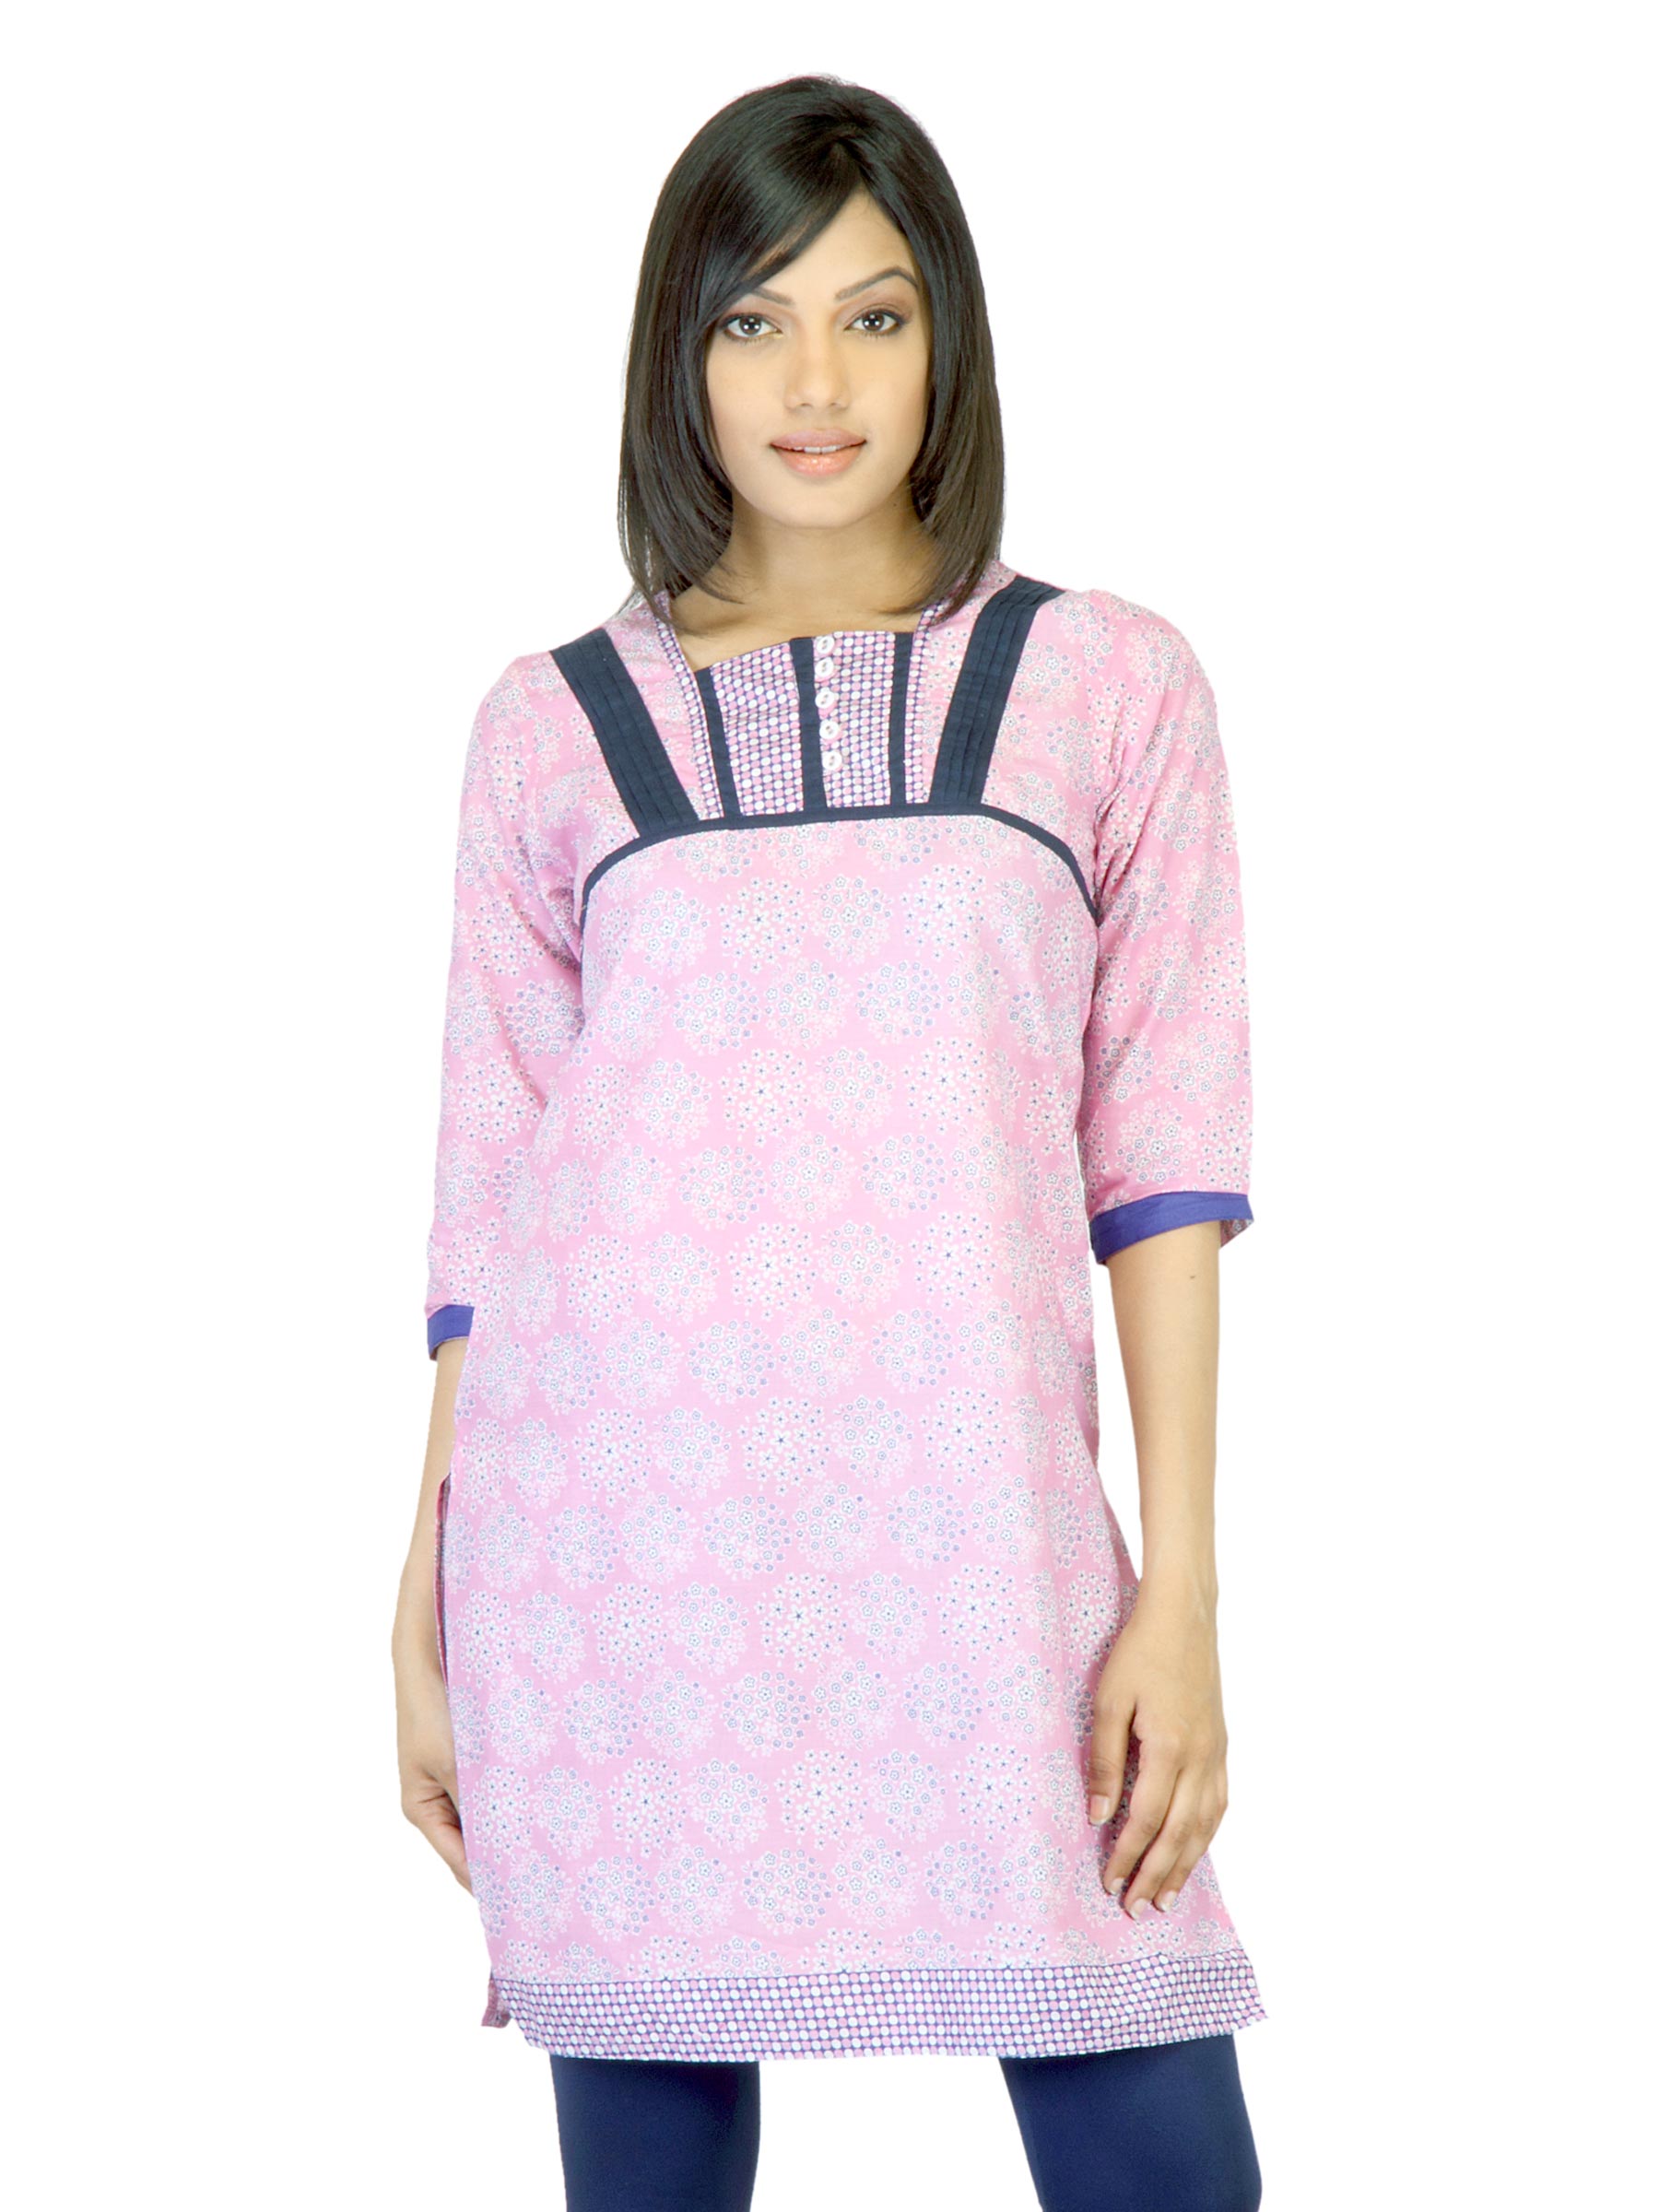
Vishudh Women Pink Printed Kurta
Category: Apparel / Topwear / Kurtas
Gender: Women
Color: Pink
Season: Summer 2012
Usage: Ethnic